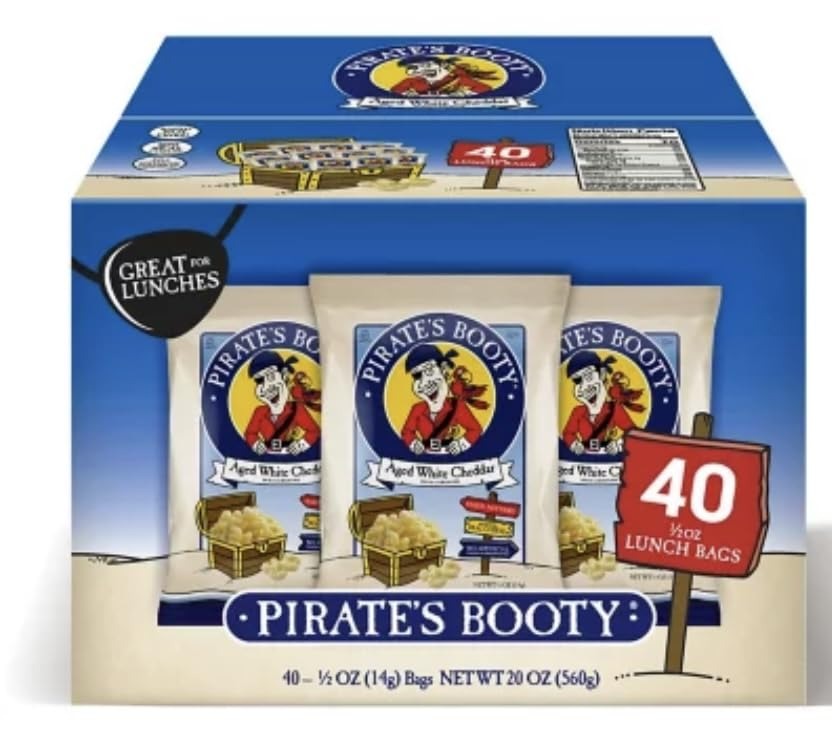
Item Name: Pirate Booty Aged White Cheddar Puffs, 0.5 oz., Pack of 40
Value: 40.0
Unit: Ounce

Price: 19.185